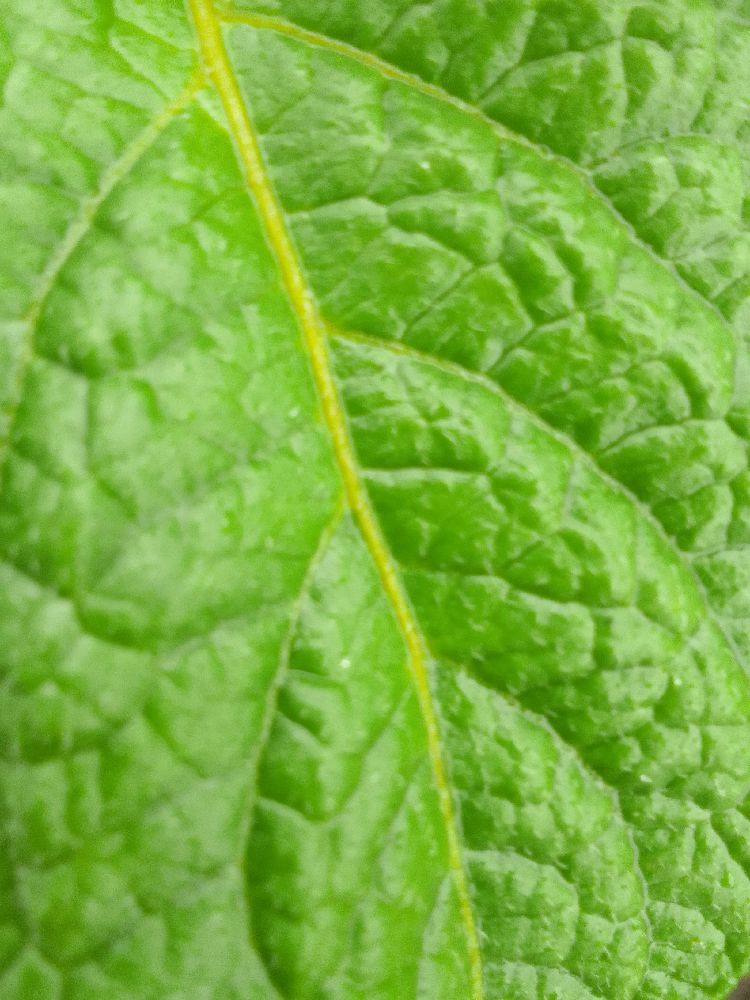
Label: Healthy